European green woodpecker

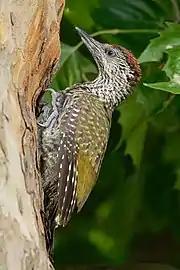
Juvenile

More than 75% of the range of the European green woodpecker is in Europe, where it is absent from some northern and eastern parts and from Ireland, Greenland and the Macaronesian Islands, but otherwise distributed widely. Over half of the European population is thought to be in France and Germany, with substantial numbers also in United Kingdom, Sweden, Russia, Croatia, Romania and Bulgaria. It also occurs in western Asia.